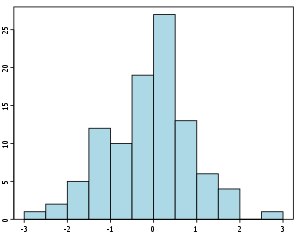
Statistik / Beskrivende statistik
Eksempel på histogram af 100 normalfordelte tilfældige tal
Statistik er en videnskabelig metode, hvormed man effektivt anvender numeriske data, som fx kan komme fra eksperimenter, spørgeskemaer eller registre.